Culture of Vanuatu

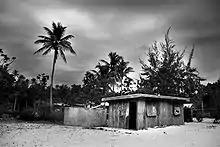
A church on Pele Island, Vanuatu.

Another musical genre that has become widely popular after World War II in all areas of Vanuatu, is known as "string band" music. It combines guitars, ukulele, bush bass and popular songs.